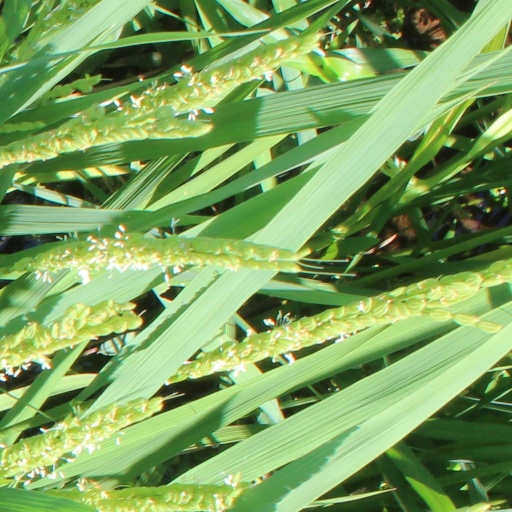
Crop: rice